De Barrau family

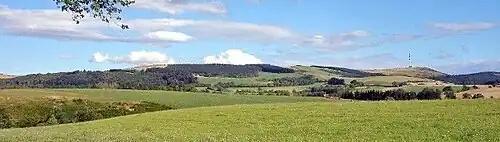

Carcenac is an ancient village about five kilometers northeast of Salmiech. The toponym “Carcenac” has a Celtic ending in “ac” (from -acum). The first construction of its church dates from at least the 13th century. In the Middle Ages, there was no castle in the parish of Carcenac, which came under the jurisdiction of the castellania of Salmiech, a domain of the Counts of Rodez and then the Lords of Landorre from the early 13th century. In the second half of the 18th century, the wife of a member of the de Barrau family described the village as being located “on a deserted mountain”.